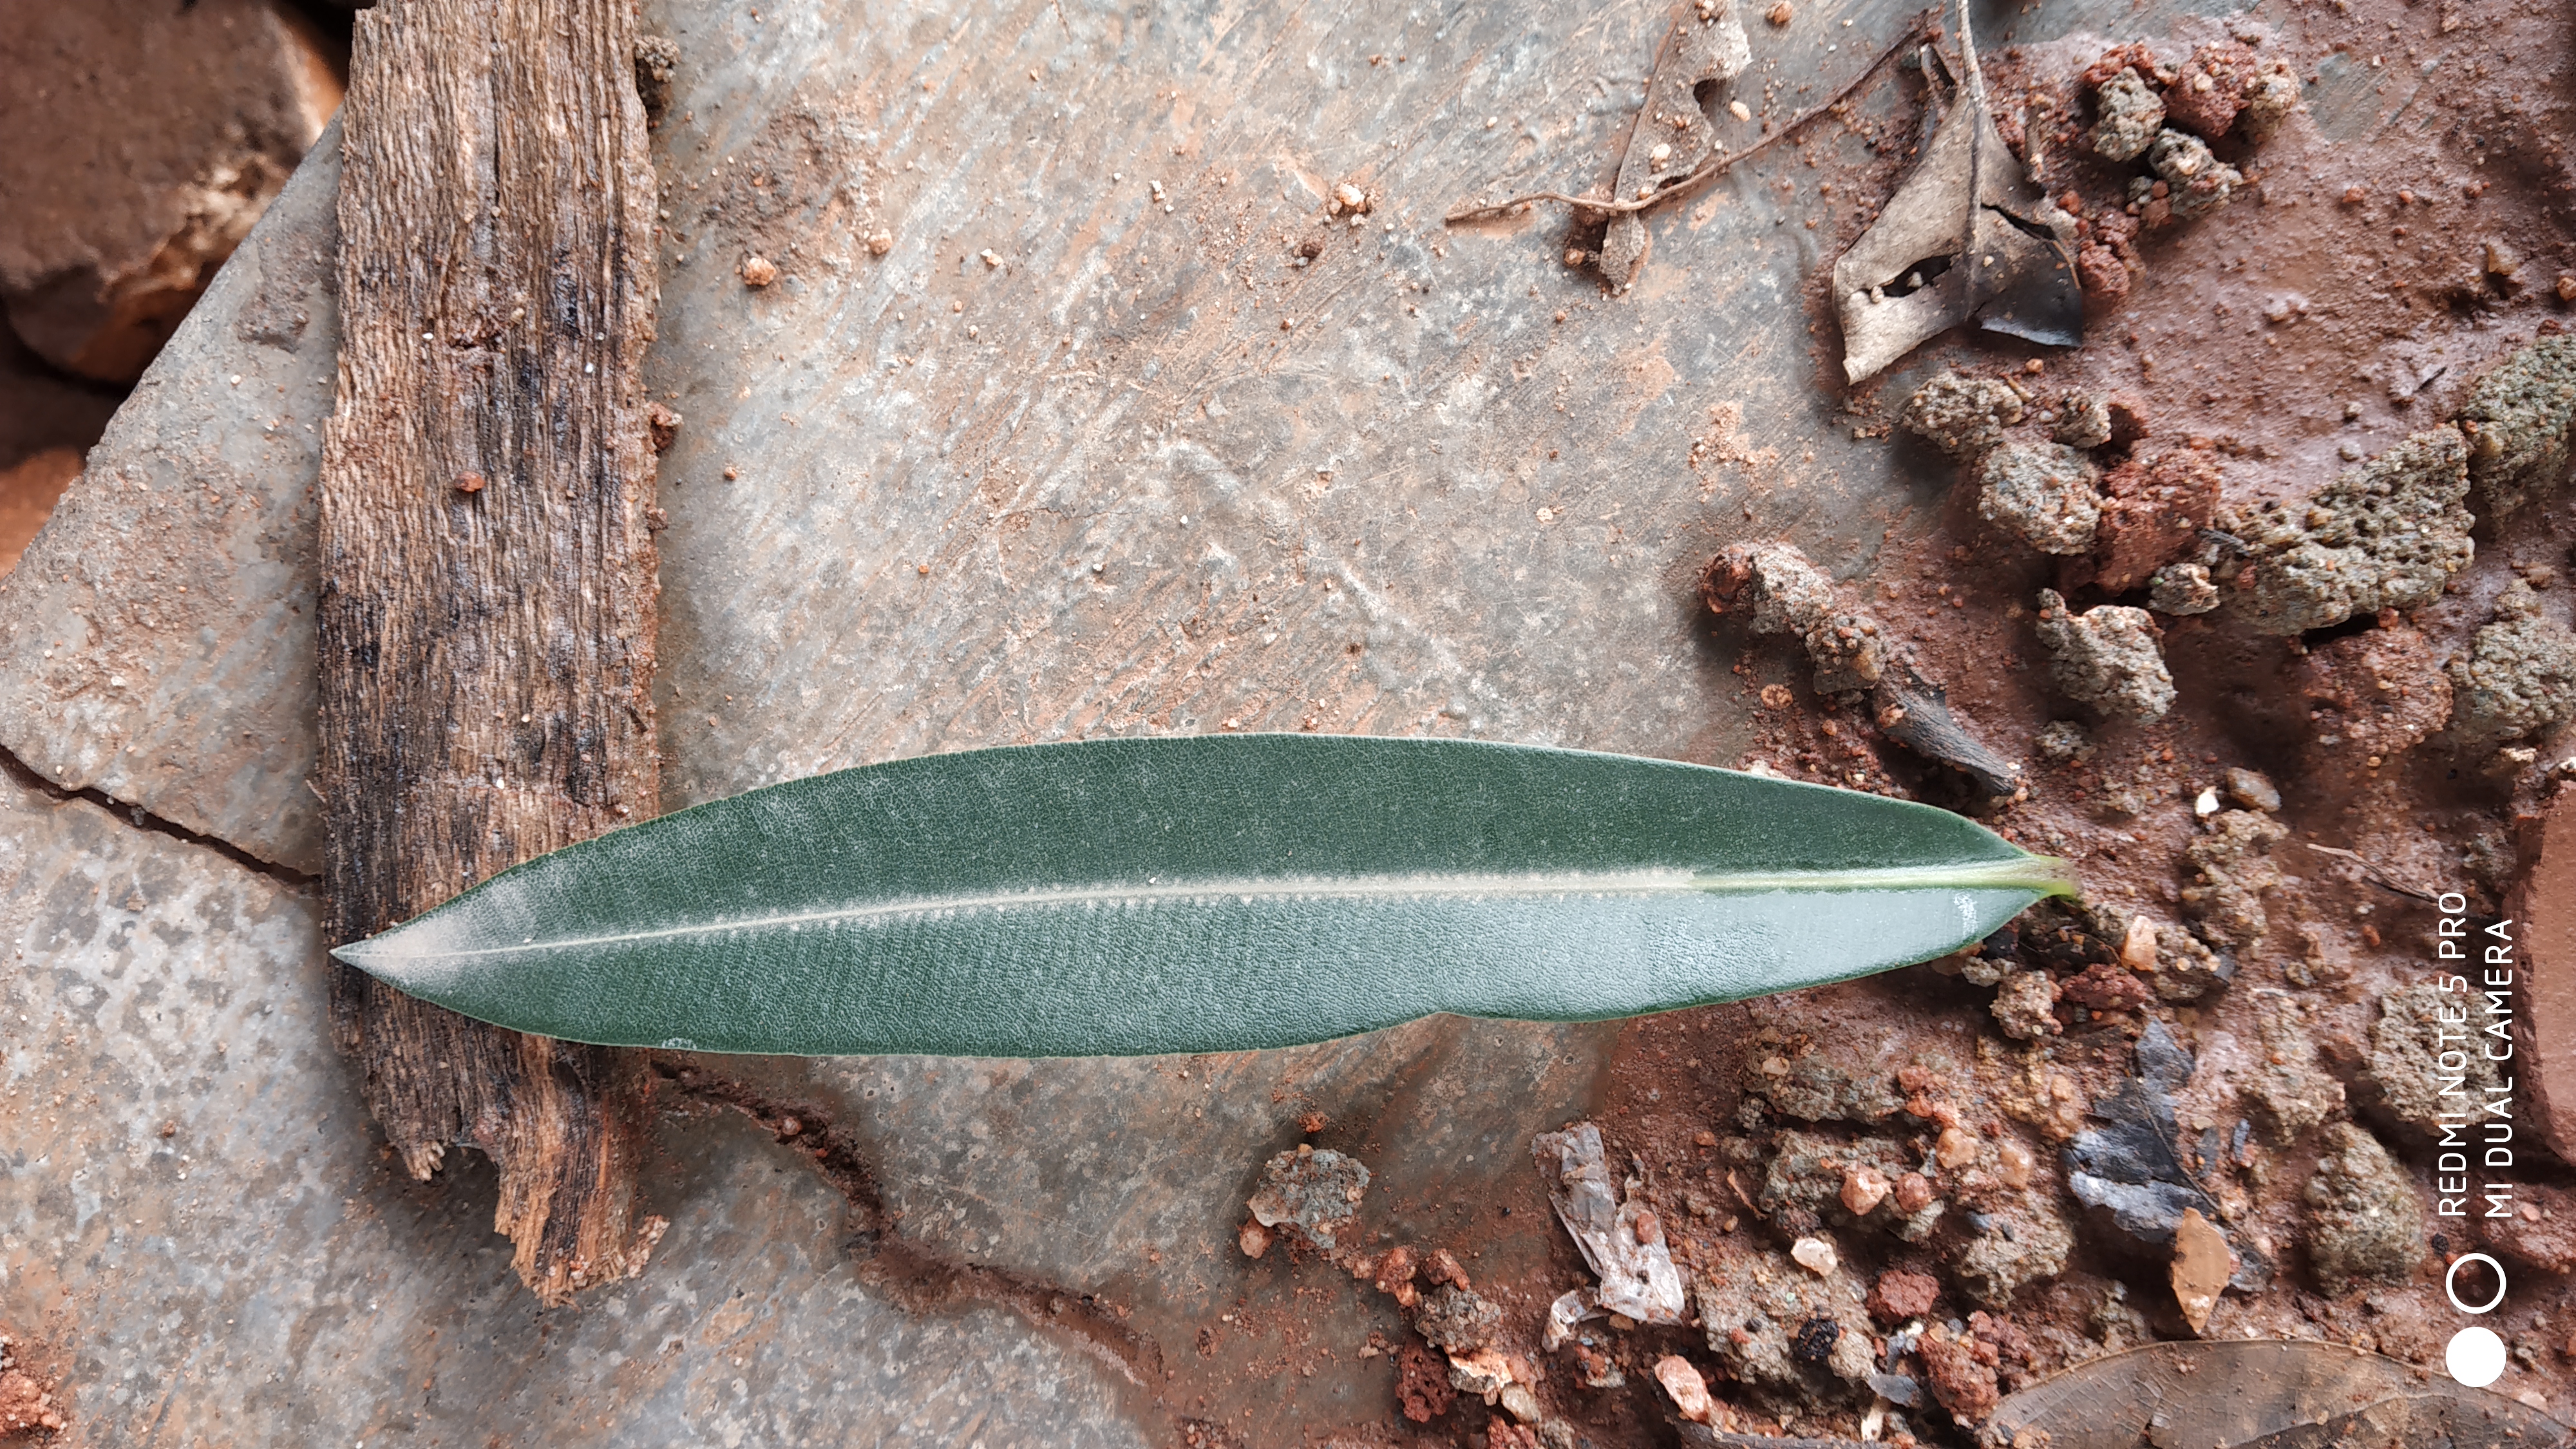
Plant: Ganigale